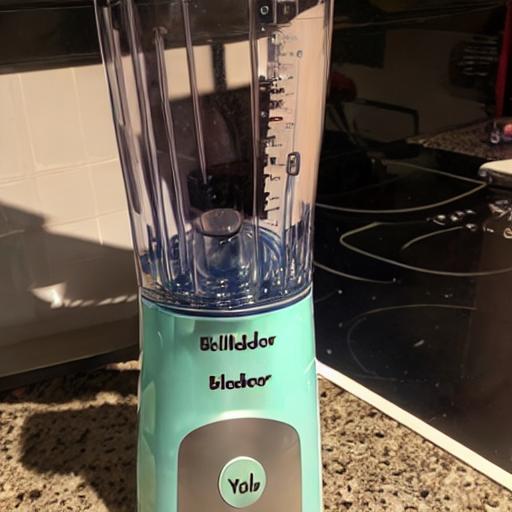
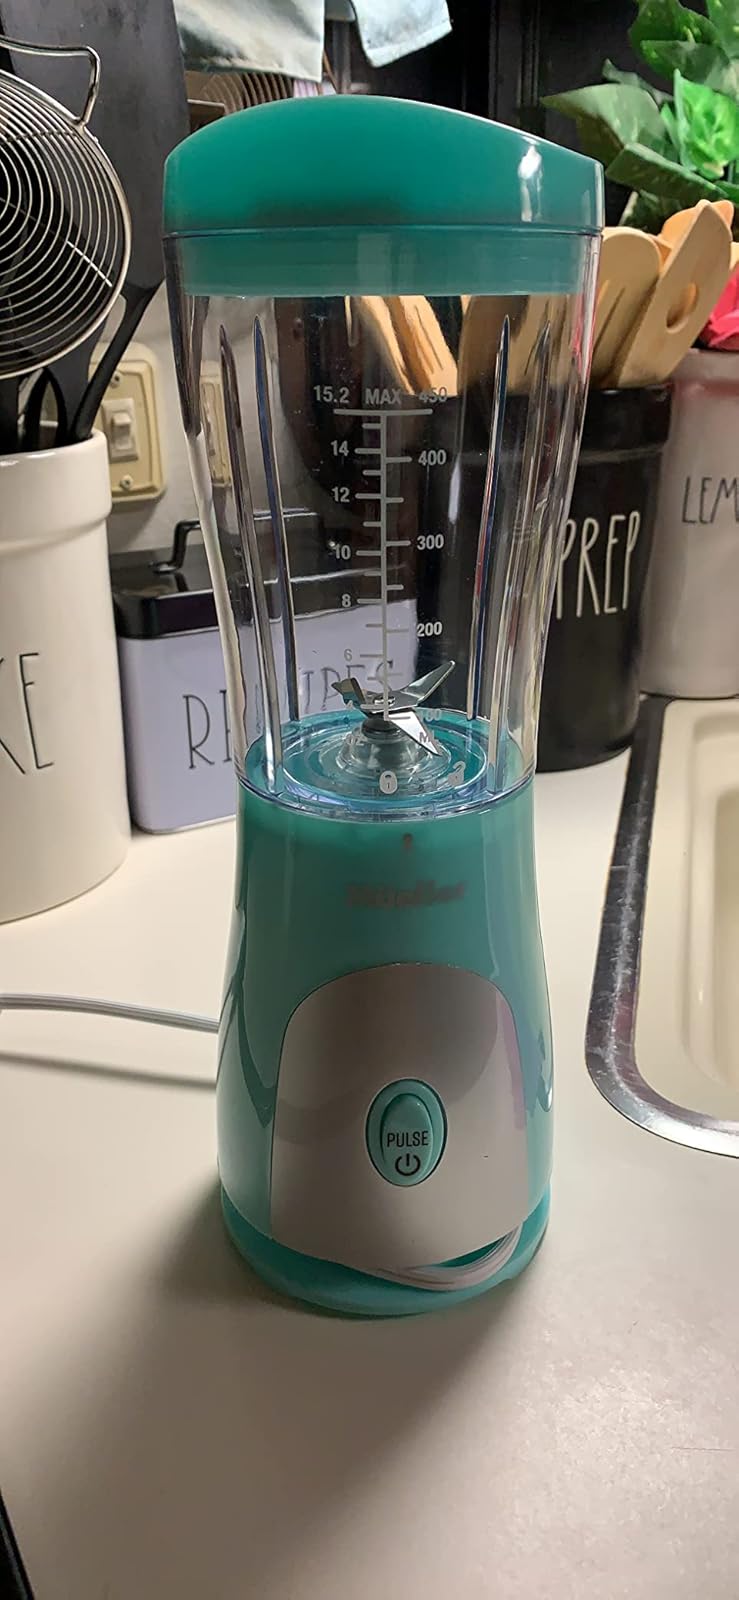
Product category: items_blender
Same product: no